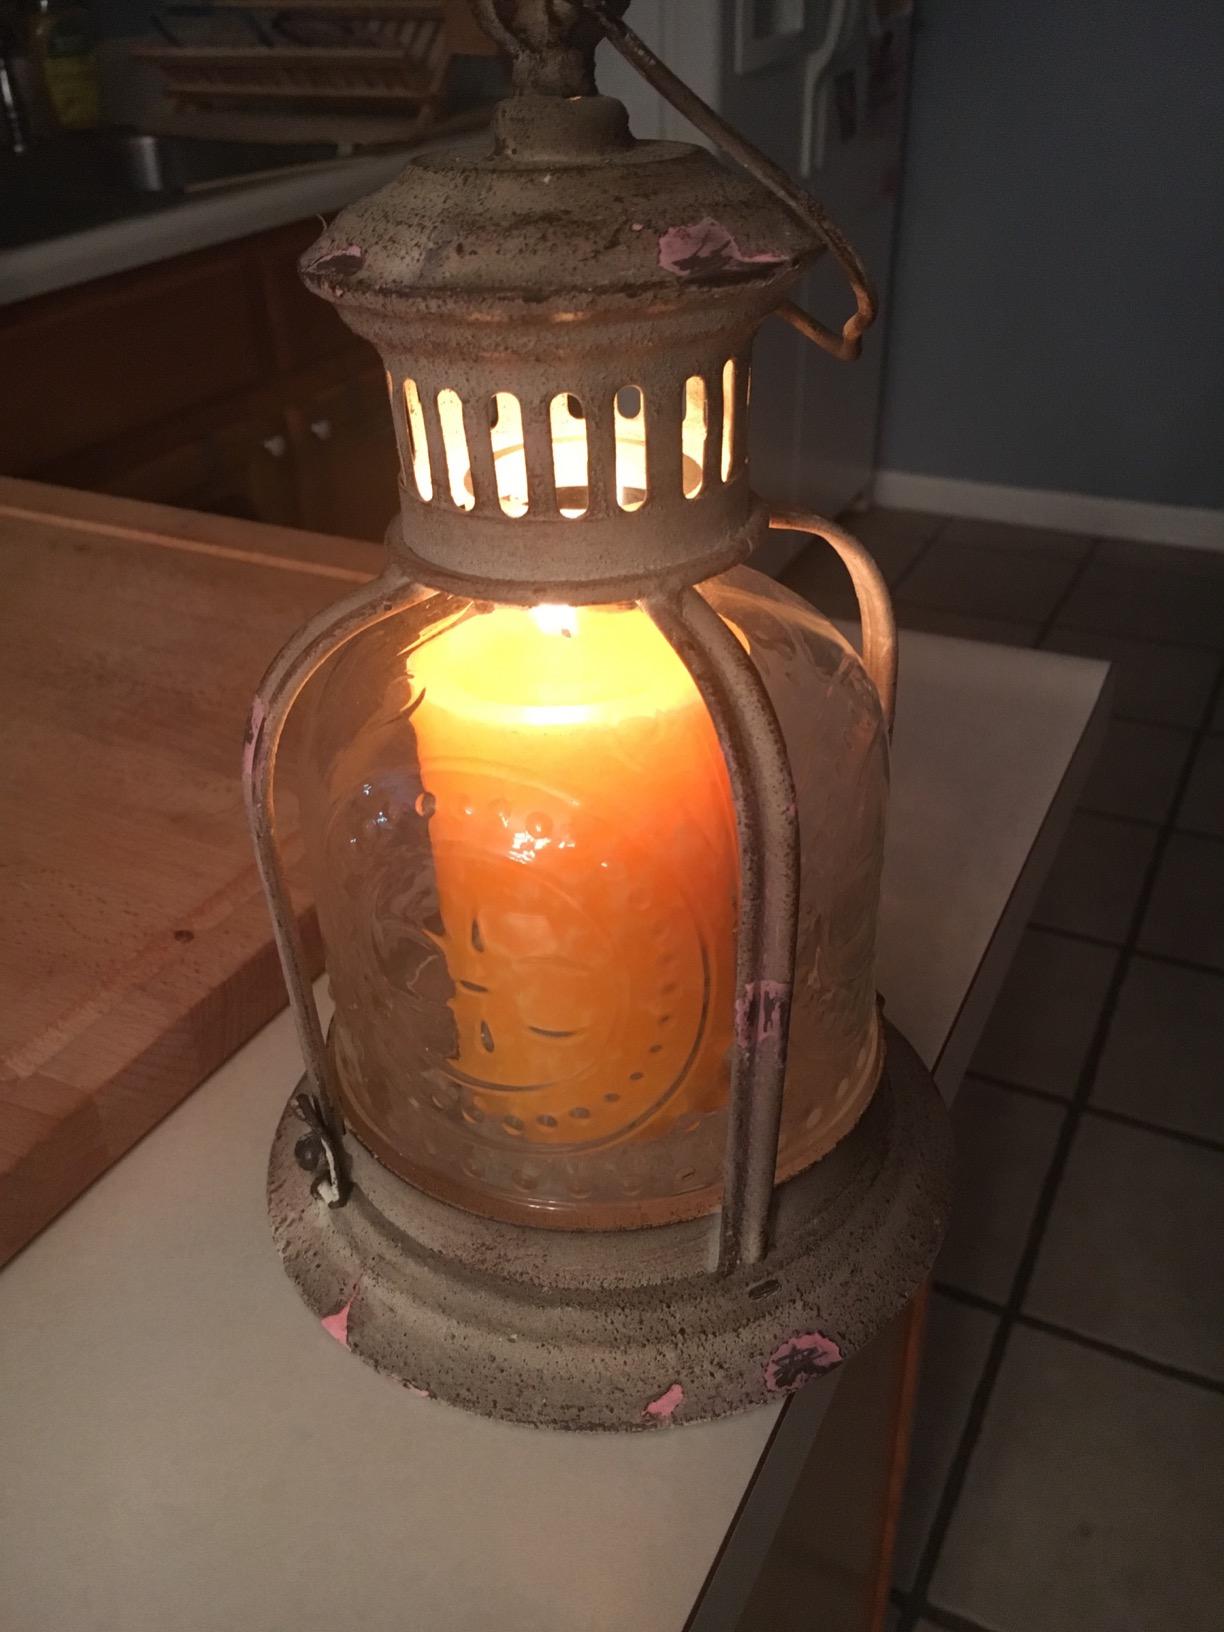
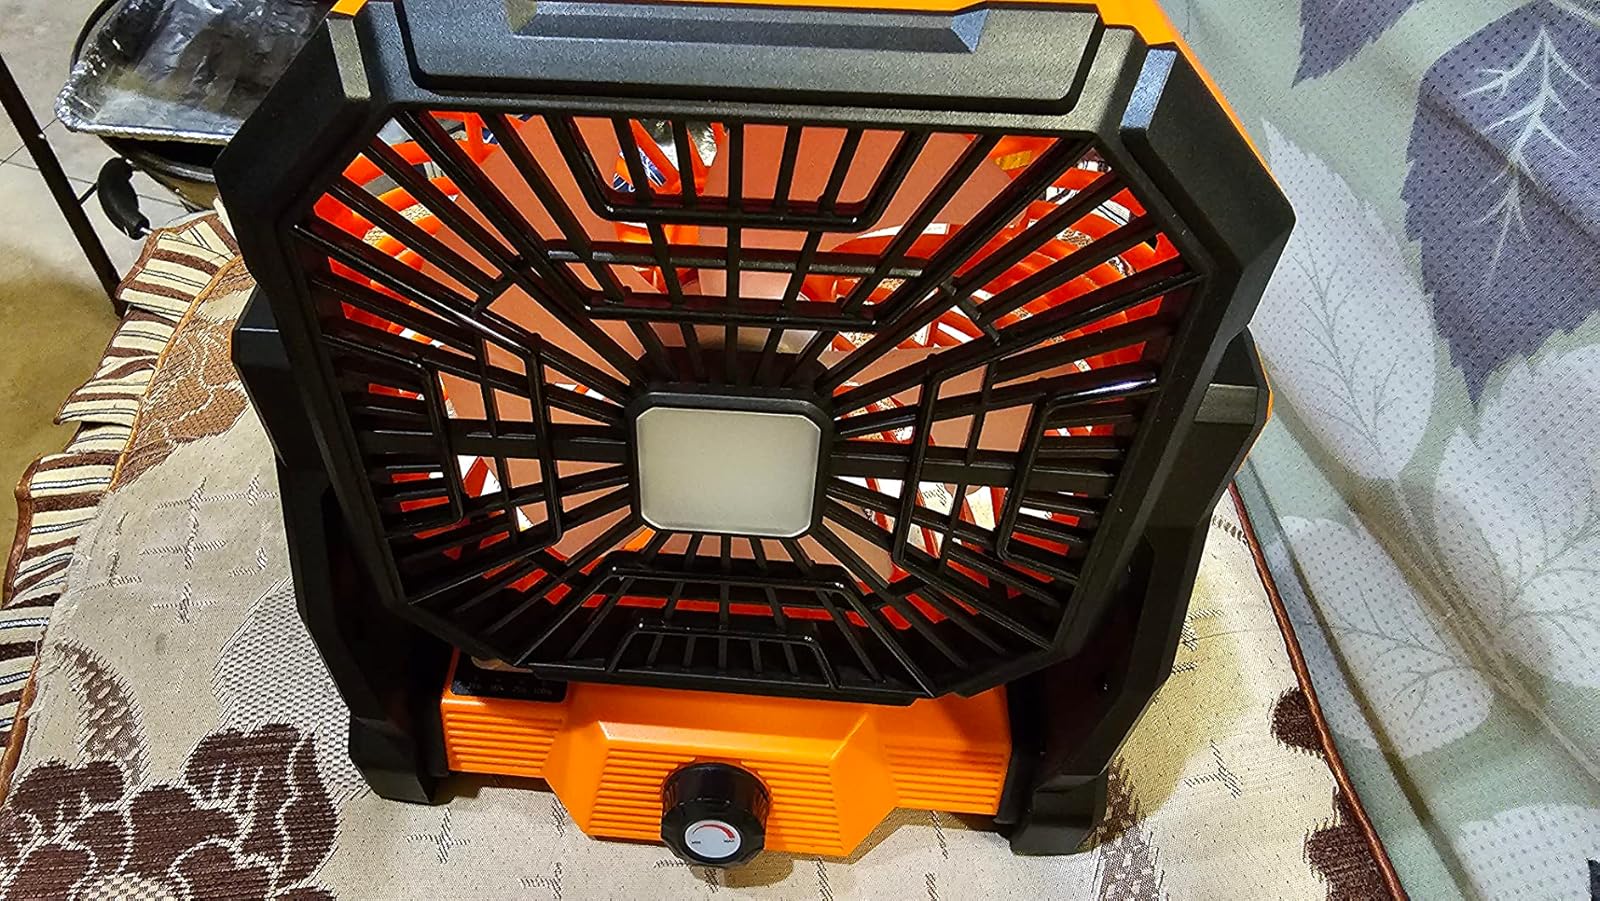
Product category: lantern
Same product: no